Geography of Eswatini

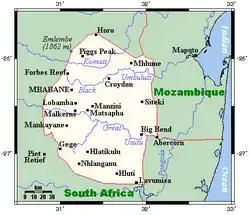
Map of Eswatini

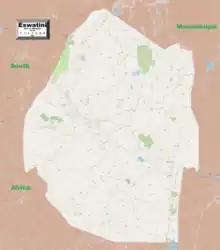
Enlargeable, detailed map of Eswatini

Eswatini (formerly Swaziland), is a country in Southern Africa lying between Mozambique and South Africa. The country is located at the geographic coordinates . Eswatini has an area of 17,363 square kilometres, of which 160 are water. The major regions of the country are Lowveld, Midveld and Highveld.